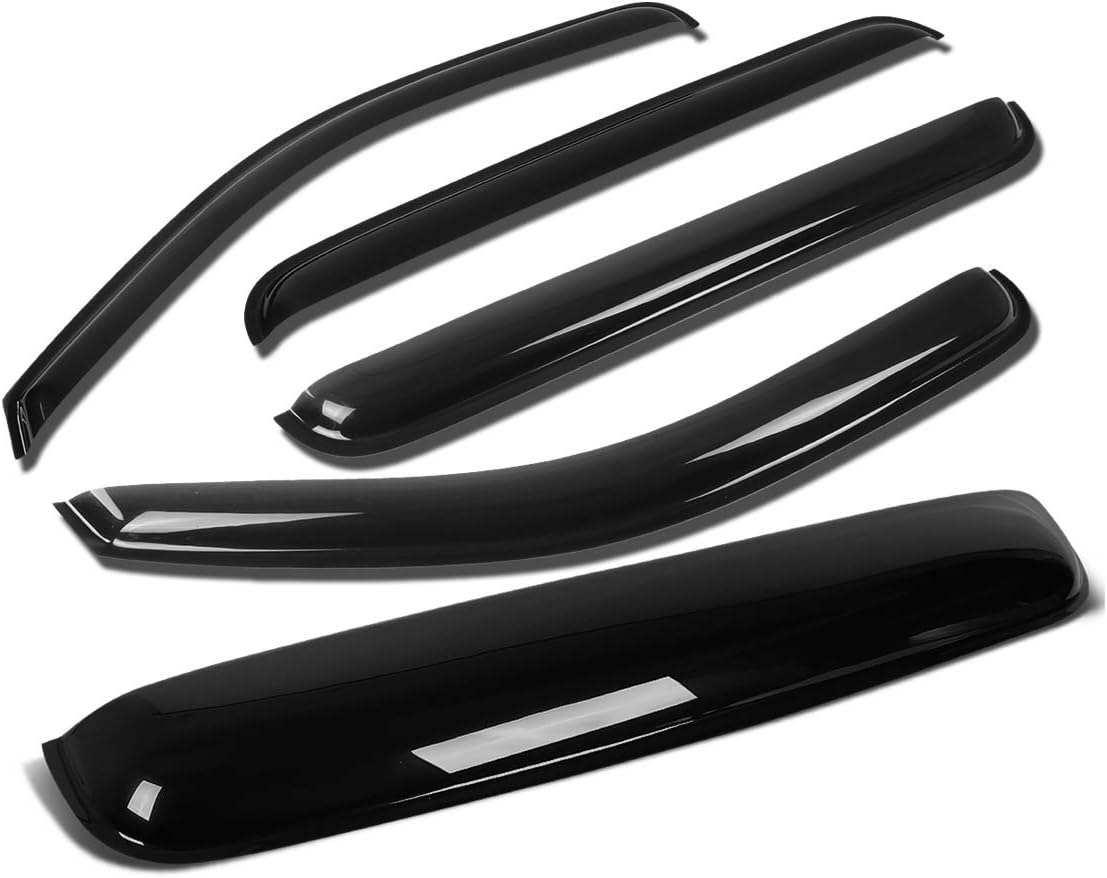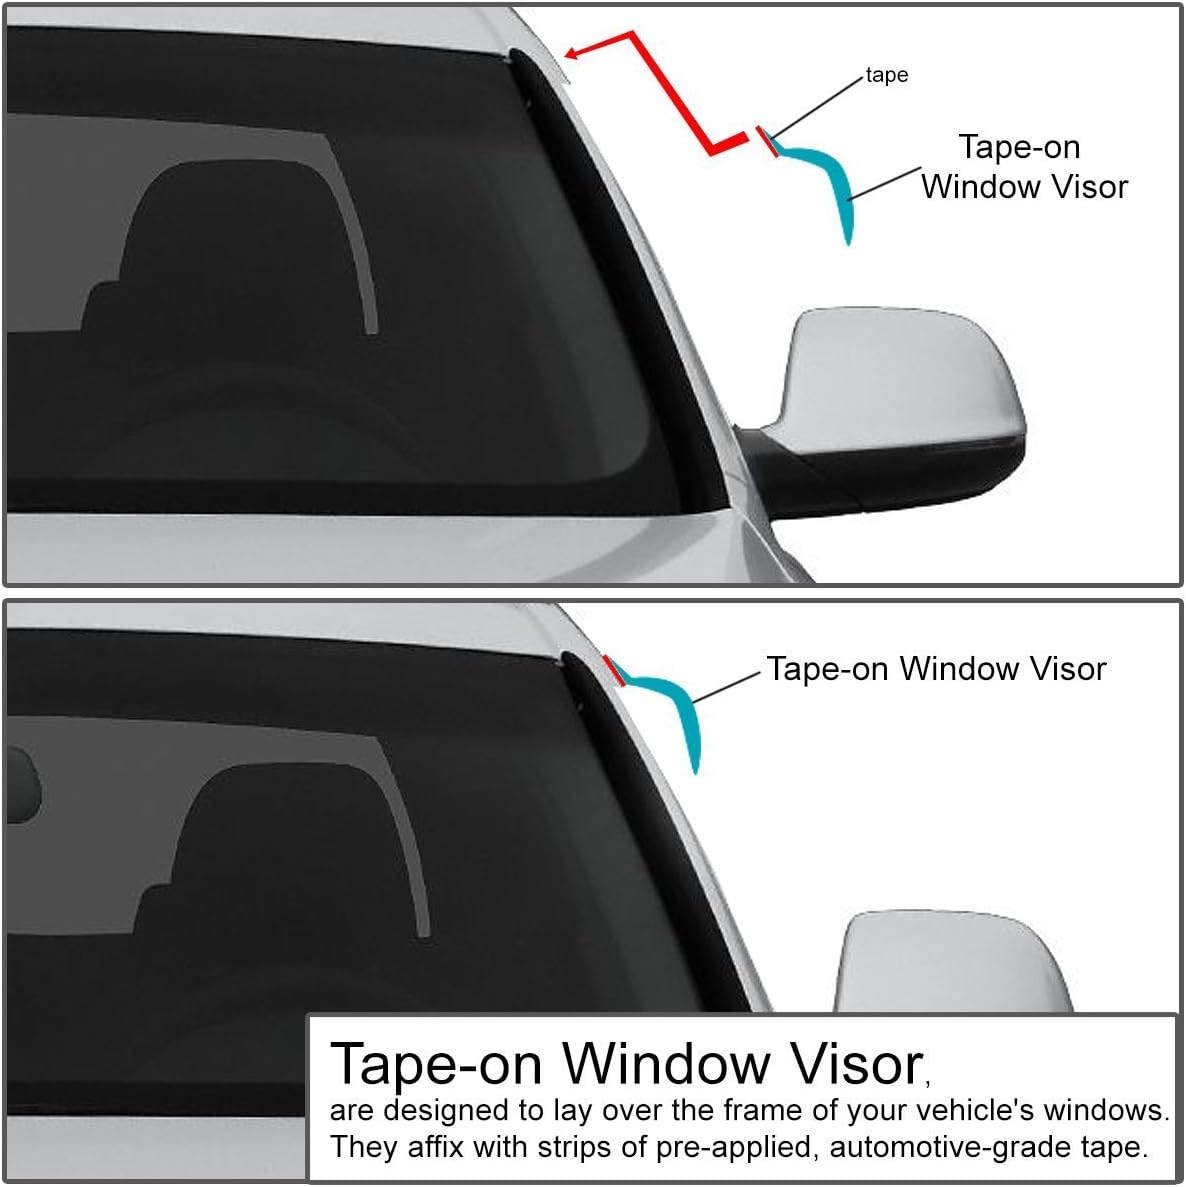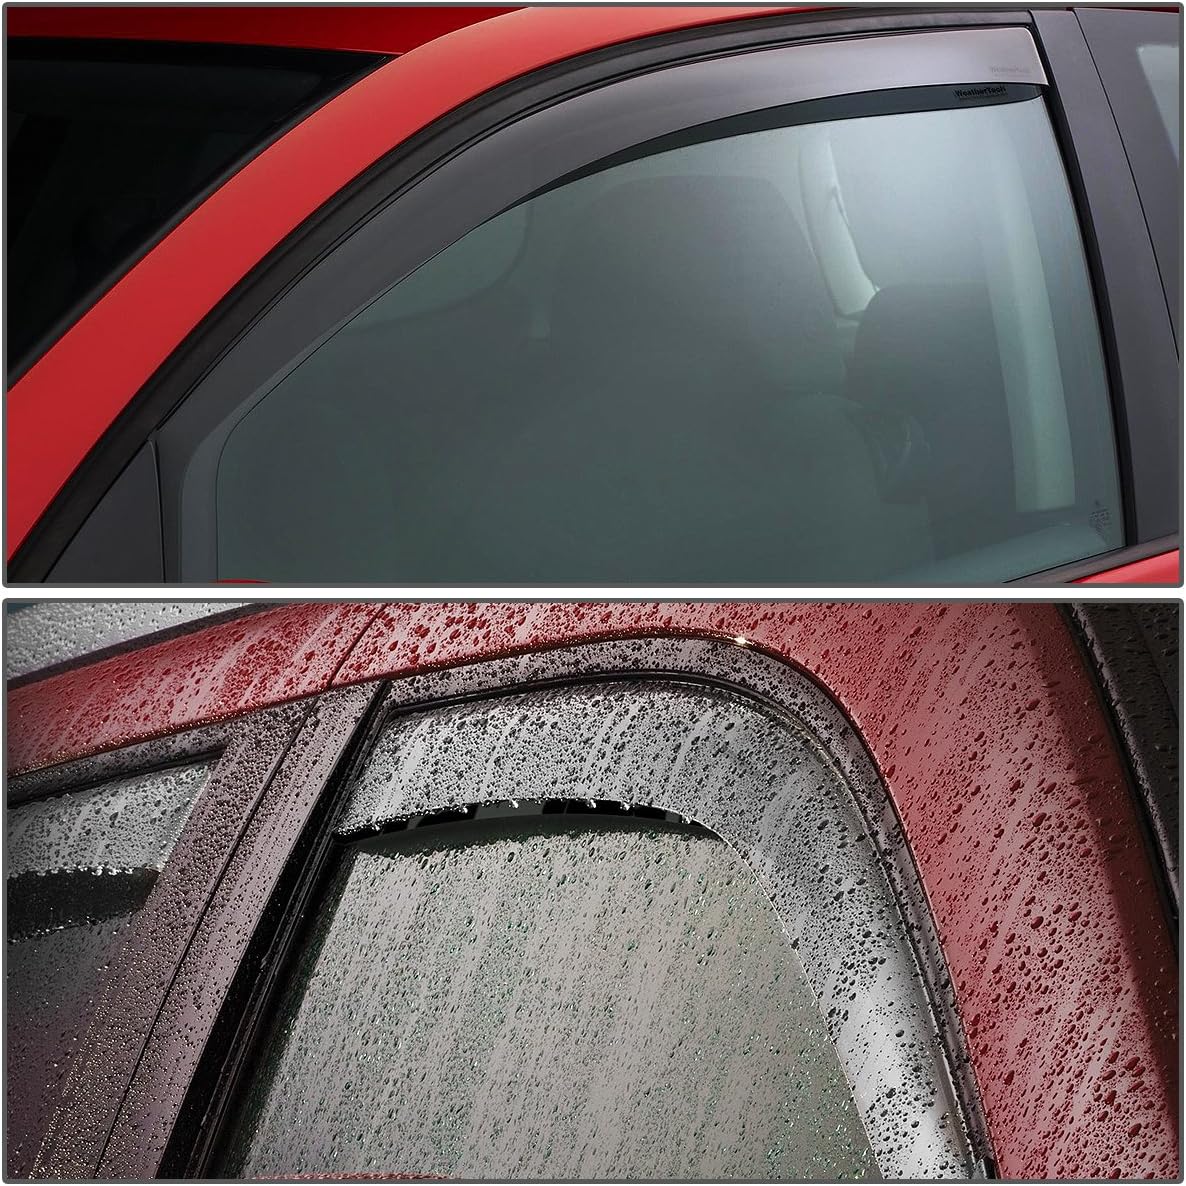
Tape-On Window Deflector Rain Guard + 38 inches Sun Roof Visor Compatible with Pathfinder R51 05-12
Category: Automotive
These side window visor deflectors have an aerodynamic design that redirects air past your window, keeping rain and airborne debris out, while keeping you comfortable. They also allow you to leave your windows cracked open to keep interior temperatures lower while obscuring vision of it to keep would be thieves away. Made from high-impact acrylic, they install easily with adhesive tape.Installing a sunroof wind deflector visor provides significant reduction of in-cabin wind noise and air turbulence while at the same time allowing fresh air in.Package Included:Set of 4 side window visors1 x Sun roof visorThis product is compatible with:05-12 Nissan Pathfinder
Features: Made of high quality acrylic | Smoked lens to reduce glare and allows car to be parked with windows vented | Reduces wind noise while driving with windows open for fresh air | Allows windows to be opened a bit, and not have rain water enter through the opening | Installs with included adhesive tape (Non-In-Channel Visor)